Walker railmotor

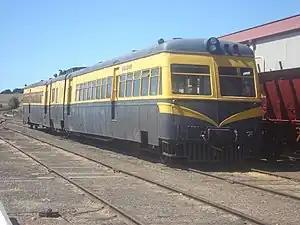
280 hp Walker Railcar at Daylesford

In 1981, two railmotors and a trailer – 32RM, 91RM and 56MT – were scheduled to be transferred to the SteamRanger Heritage Railway at Victor Harbor, South Australia. 91RM failed on the Ingliston Bank and the three ended up stored at Ballarat East. Later, the three units were purchased by the Central Highlands Tourist Railway, now the Daylesford Spa Country Railway. 7RM was being held at Newport for future use on the Victorian Goldfields Railway. 22RM was static in the Newport Railway Museum, with 85RM held for future addition, and 59MT was similarly allocated, but was badly vandalised, potentially to be replaced by 64MT. 82RM was stored at Wodonga for a proposed tourist service at Tallangatta.